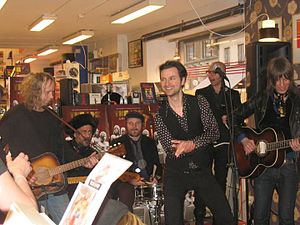
The Ark
The Ark er et svensk glam rock-band der blev dannet i august 1991 af Ola Salo, Jepson og Leari og de boede alle i industribyen Rottne ca. 20 kilometer nord for Växjö i Sverige.